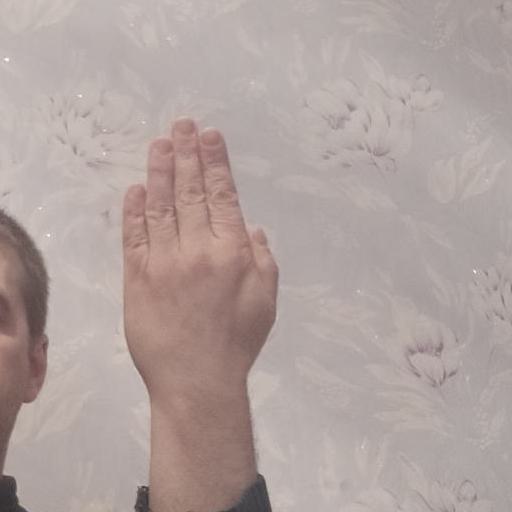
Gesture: stop_inverted